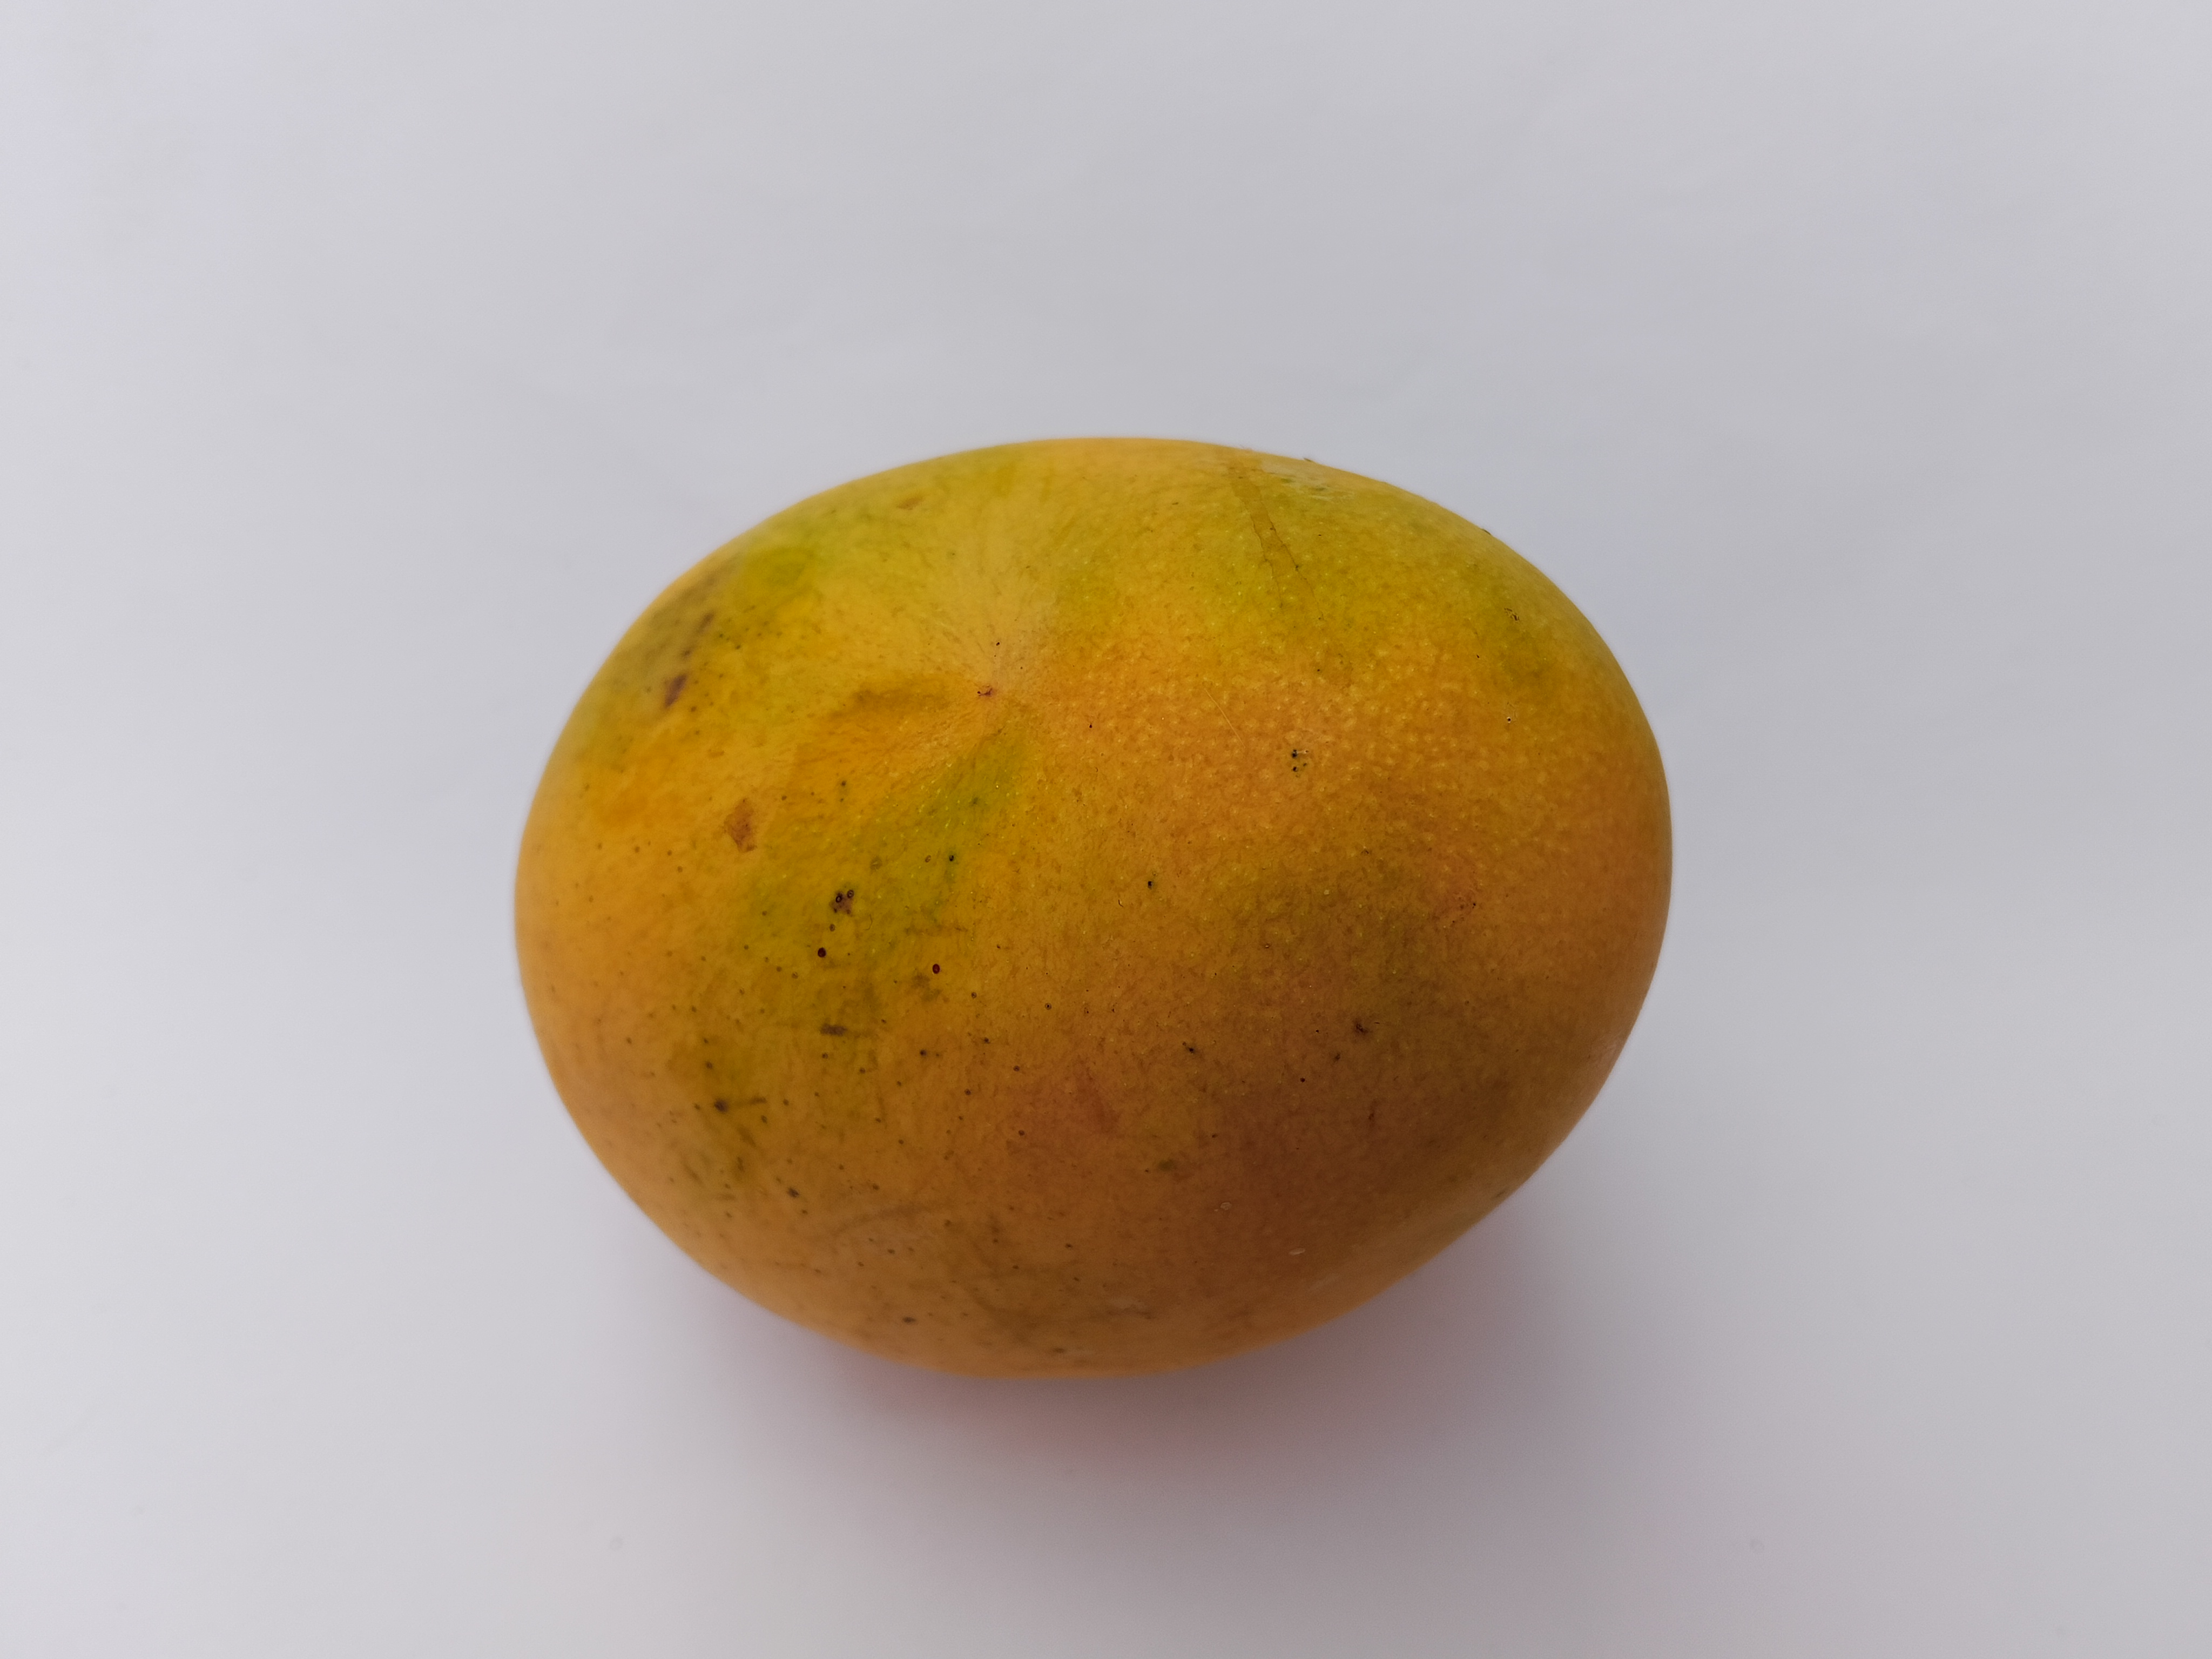
Mango variety: Sundari